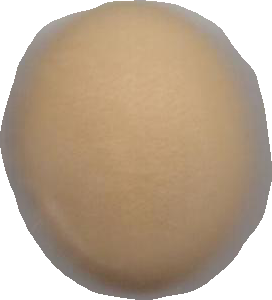
Variety: Grobogan